Damian Elwes

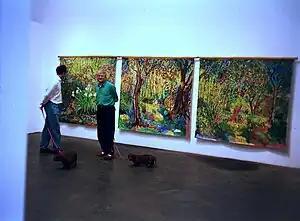
Damian Elwes

In 1996, Elwes married Lewanne Collie, with whom he has two children: a daughter, Cosima Cary Elwes (born 1997), and a son, Aubrey Bede Elwes (born 2000).